Old Town Hall, Stranraer

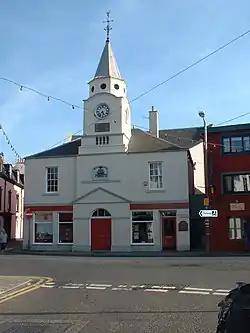
Old Town Hall, Stranraer

The Old Town Hall is a municipal structure in George Street, Stranraer, Dumfries and Galloway, Scotland. The structure, which is used as a local history museum, is a Category A listed building.